Christopher Dresser

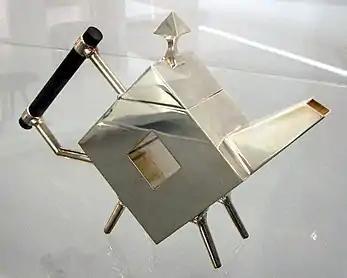
Teapot, 1879

Dresser was born in Glasgow, Scotland, of a Yorkshire family. At age 13, he began attending the Government School of Design, Somerset House, London.